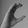
ASL letter: C